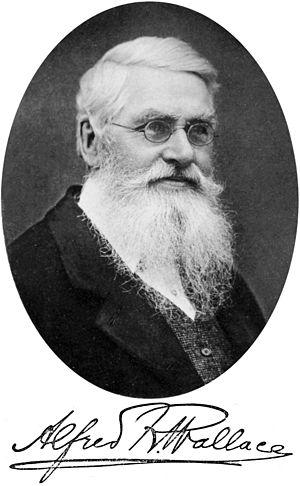
Alfred Russel Wallace est un naturaliste, géographe, explorateur, anthropologue et biologiste britannique. Il a mis au point la théorie de l'évolution par la sélection naturelle avec Charles Darwin.